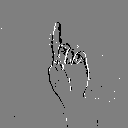
ASL letter: d